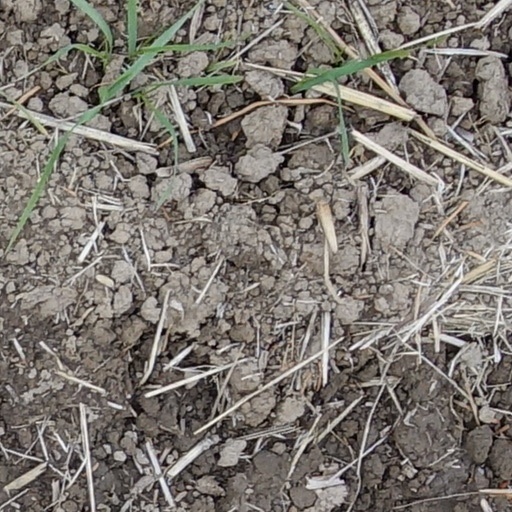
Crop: wheat